Khona

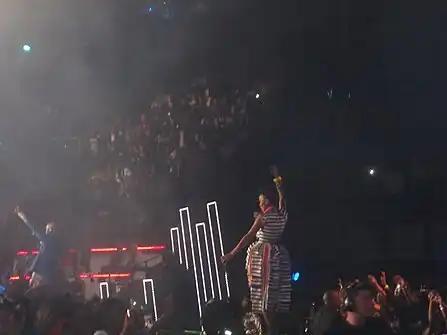
Mafikizolo performing "Khona" at the 2014 MAMAs.

On April 5 and 6, Mafikizolo performed "Khona" at the 2013 Cape Town International Jazz Festival. A day before their performance at the festival, Mafikizolo stopped by SABC 3's Expresso Morning Show for an interview. Moments after their interview, they performed "Khona" to Expresso's TV viewers. A minuscule level of controversy arose after their "Expresso" performance. Many people felt the duo lip synced and didn't put much effort into their performance.